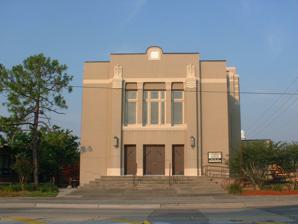
Building: Temple Beth-El (Pensacola, Florida)
Country: United States of America
Year built: 1912
Reform Jewish synagogue in Pensacola, Florida, US For similarly named synagogues, see Beth-El . Temple Beth-El Hebrew : ק.ק. בית אל Temple Beth-El, in 2005 Religion Affiliation Reform Judaism Ecclesiastical or organisational status Synagogue Leadership Rabbi Joel Fleekop Status Active Location Location 800 North Palafox Street , Pensacola , Florida 32501 Country United States Location in Florida Geographic coordinates 30°25′18″N 87°13′01″W / 30.421663°N 87.217056°W / 30.421663; -87.217056 Architecture Type Synagogue Style Art Deco Date established 1876 (as a congregation) Completed c. 1880s 1912 (E. Chase Street) 1933 (N. Palafox Street) Website templebethelofpensacola .org Temple Beth-El ( Hebrew : ק.ק. בית אל ) is a Reform Jewish congregation and synagogue , located at 800 North Palafox Street , in downtown Pensacola , Florida , in the United States. Founded in 1876, it is the oldest Jewish congregation in Florida. Beth-El is a member of the Union for Reform Judaism , and has led the congregation in Reform services since the temple's foundation. The current rabbi , since July 2021, is Joel Fleekop. History The first Jews who migrated to northwest Florida originally stopped at Milton , 20 miles (32 km) to the east, because Milton was a national hub for lumber production and distribution in the South (the first Jews to the area were skilled in lumber production; they came from heavily wooded areas in what is now southern Germany ). Sensing more business opportunities to the west, a congregation settled in Pensacola and founded a Reform temple after forming in 1876. Many of the lumber workers in Milton did not follow the congregation, and eventually started a smaller Jewish community in Okaloosa County when lumber opportunities dried up. The male members of Beth-El's first congregation consisted largely of businessmen and tavern owners. The first two buildings of Temple Beth-El were destroyed in fires, first in 1895 and again in 1929. In 1933 Temple Beth-El moved into its third and current building, designed in the Art Deco style. Today, [ when? ] many members of the current congregation are descendants of the men who founded the temple over 125 years ago. Immigrants from Eastern Europe , Israel , and the Caucasus eventually settled in Pensacola and became part of the congregation as well. Beth-El is unique today in that a large number of the congregation consists of Jews who converted from other faiths. Starting in 1962, Paula Ackerman , a member of the congregation since birth, was the first woman to perform rabbinical functions in the United States,. From 1962 until a suitable replacement was found in 1963, Ackerman served the congregation at Beth-El as an acting rabbi. Notable members Paula Ackerman (1893 – 1989), both as a child and later serving the congregation as a rabbi. Gallery The Temple's placard, with the name in Hebrew script below. 1912 temple at 37 East Chase Street. See also Judaism portal Florida portal History of the Jews in South Florida List of the oldest synagogues in the United States References